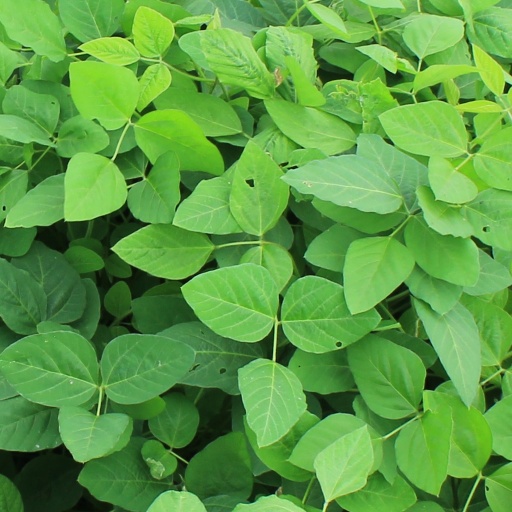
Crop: soybean